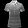
Label: T - shirt / top